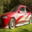
Label: automobile